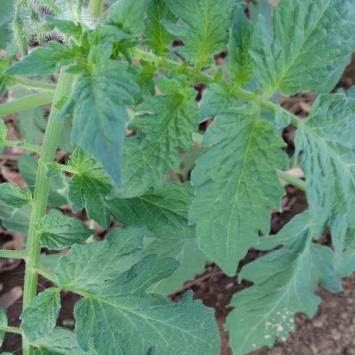
Crop: Tomato
Condition: healthy-leaf